HMS Ganges (shore establishment)

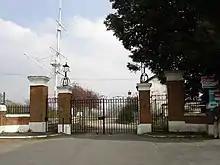
Main entrance to HMS "Ganges"

In 1907 the 143-foot (44 m)-high mast of the old steam corvette was erected. It would become a major landmark. The old HMS "Minotaur" had been HMS "Ganges" since 1906, but was renamed HMS "Ganges II" on 25 April 1908. HMS "Caroline" was renamed HMS "Ganges" that month as her replacement. In 1909 the Signal School was established and three signal masts were erected. In 1910 the old HMS "Agincourt" had been removed to become a coal hulk, leaving only the old HMS "Minotaur" as "Ganges II". By 1912 "Ganges II" was being used as an overflow ship as the number of boys in the establishment increased, and she was duly moved closer inshore. A floating dock was also moored nearby for the use of destroyers and submarines. In September 1913 HMS "Ganges" (the former HMS "Caroline") was renamed HMS "Powerful III" and left the establishment. HMS "Ganges II" (the former HMS "Minotaur") was renamed HMS "Ganges". She became the base ship of the establishment during the First World War. On 8 October 1913 HMS "Ganges II" became an independent command and was based at RNTE Shotley.